Citizens band radio

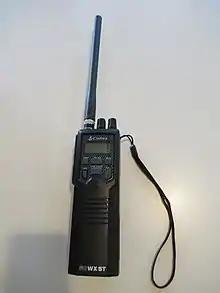
Cobra 50 WX ST Handheld CB Radio

Citizens band radio (CB radio) is a land mobile radio system, a system allowing short-distance one-to-many bidirectional voice communication among individuals, using two-way radios operating near 27 MHz (or the 11-m wavelength) in the high frequency or shortwave band. Citizens band is distinct from other personal radio service allocations such as FRS, GMRS, MURS, UHF CB and the Amateur Radio Service ("ham" radio). In many countries, CB operation does not require a license and may be used for business or personal communications.